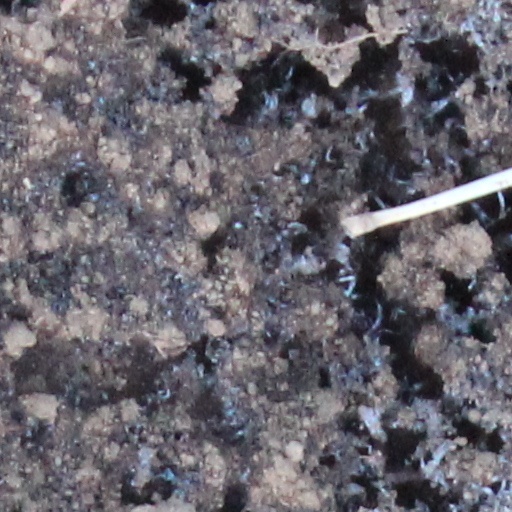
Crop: wheat